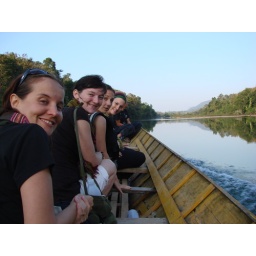
Heading to the elephant camp in the boat